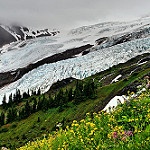
Label: glacier